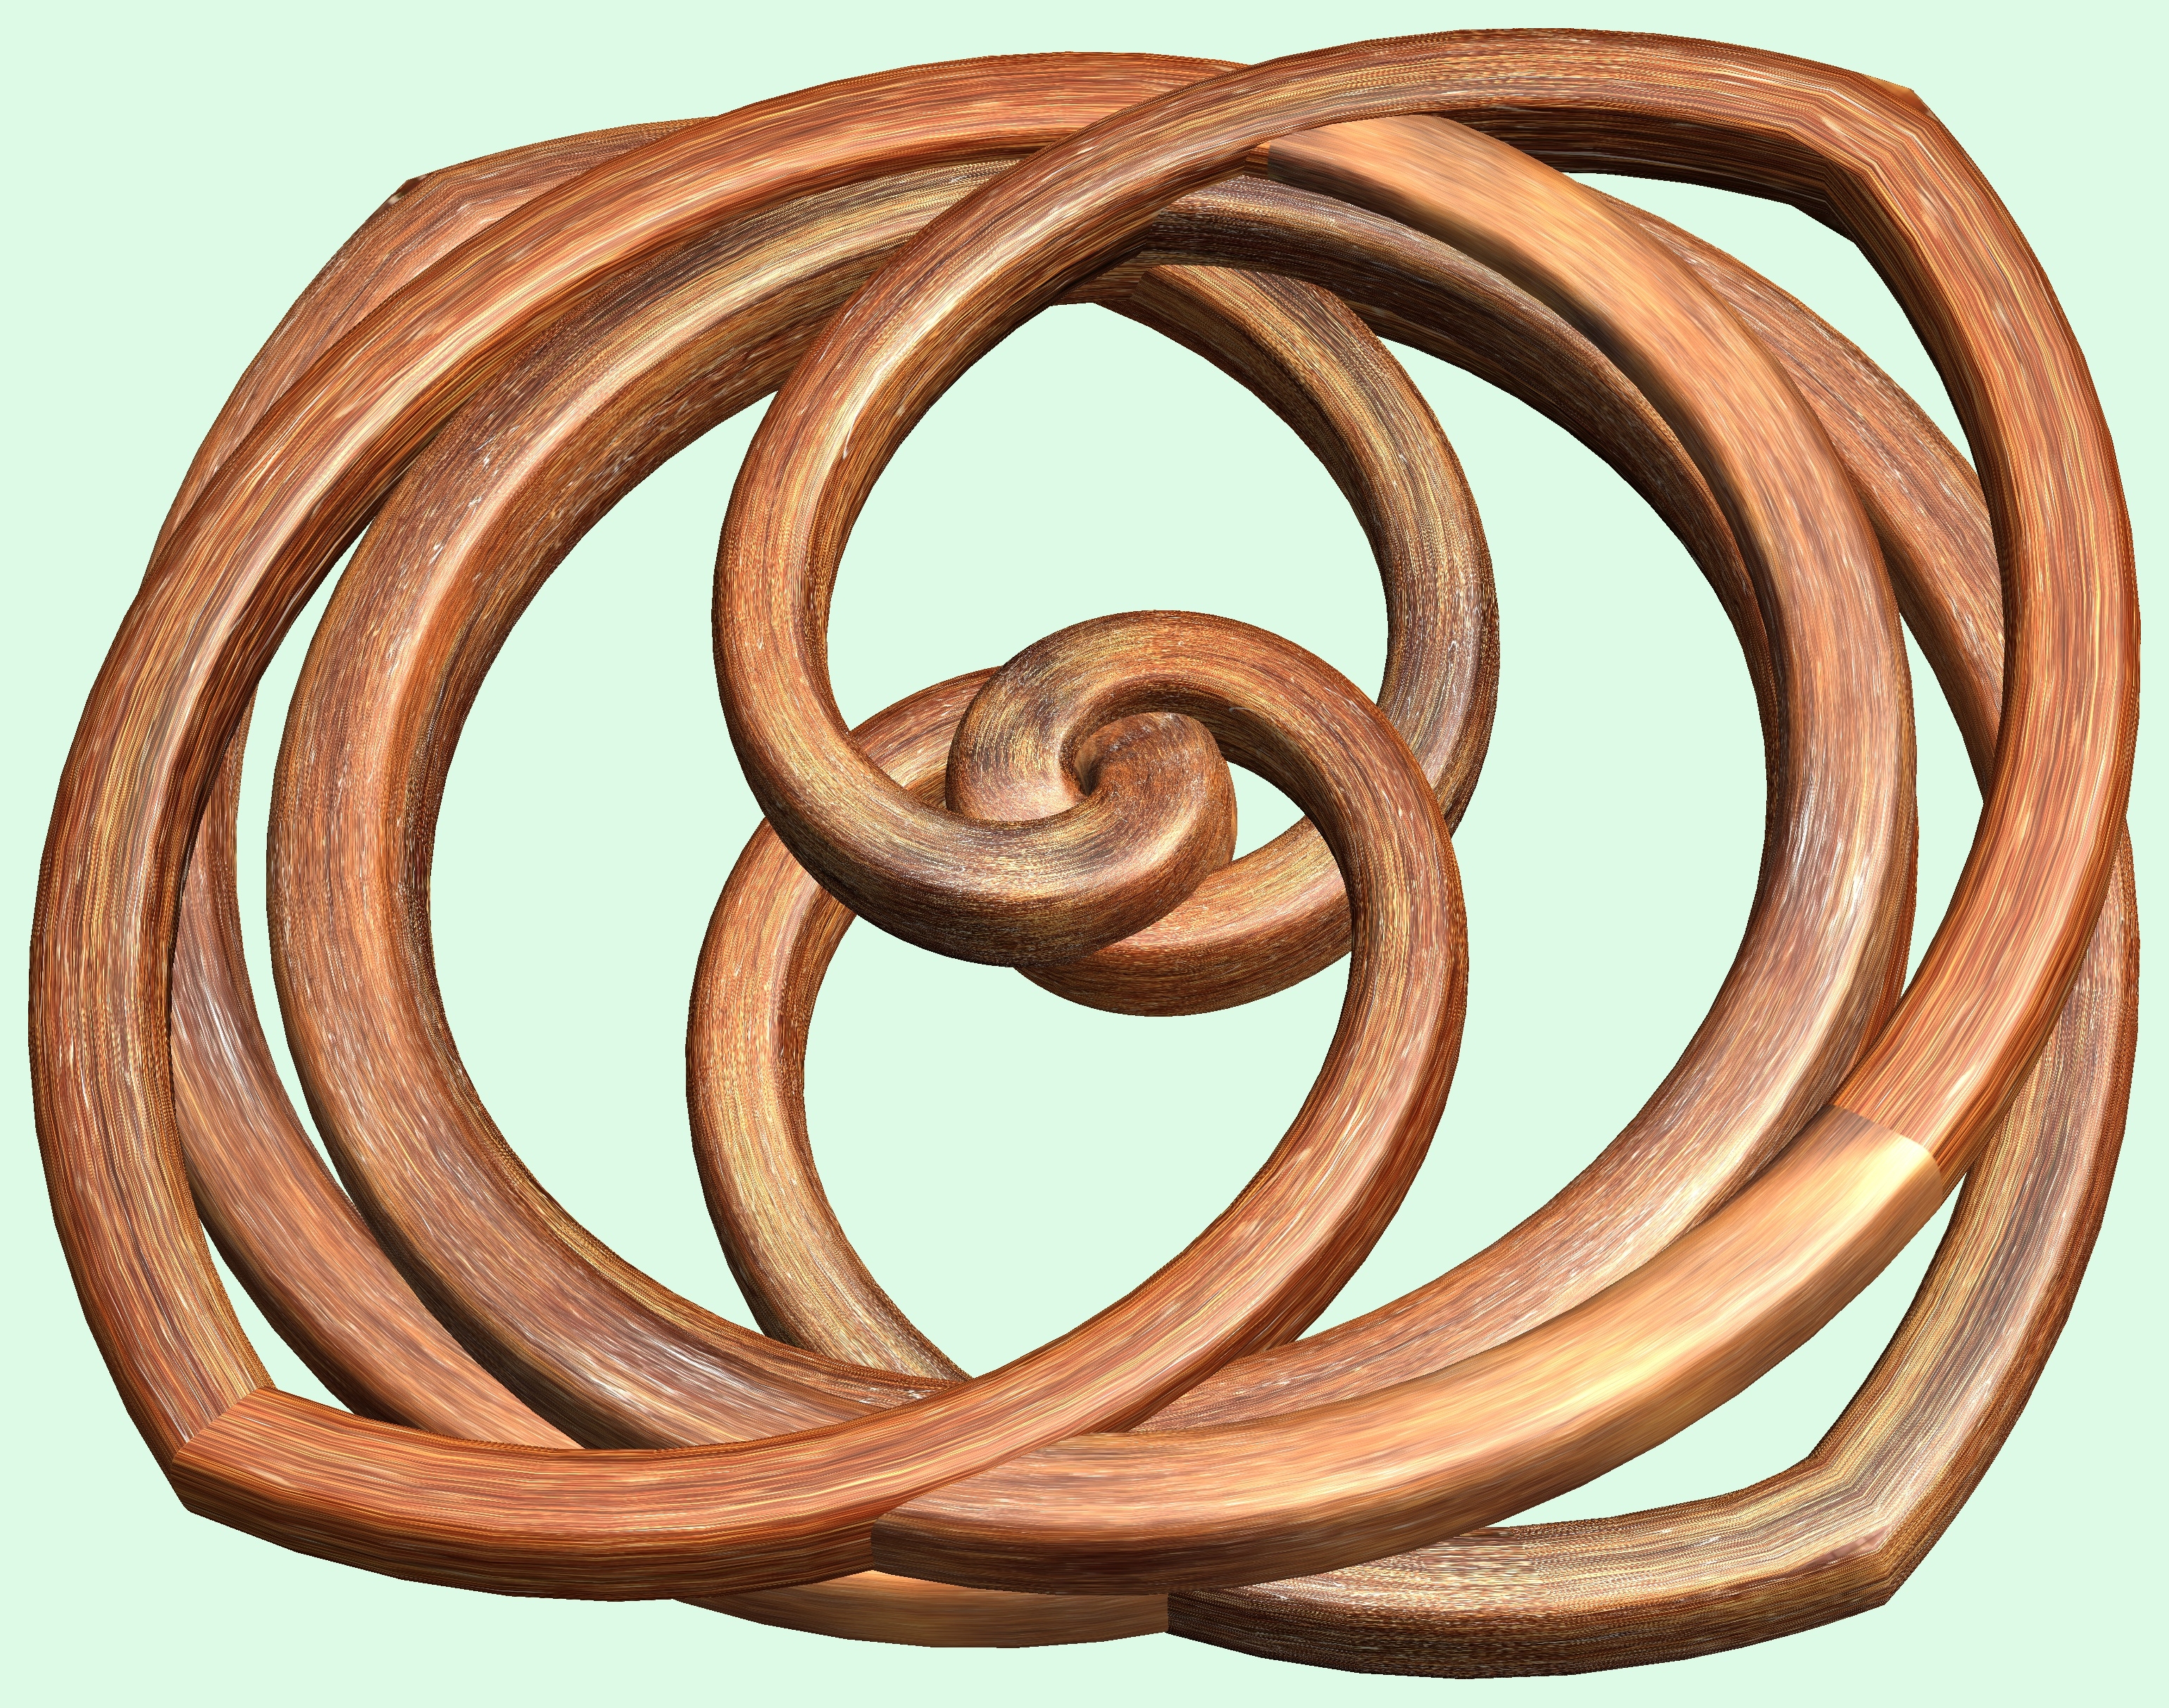
structure, wood, texture, spiral, pattern, metal, rein, circle, figure, design, copper, symmetry, 3d, graphic, rings, knot, mathematica, cg, parametricplot3d, code, program, algorithm, abstruct, mapping